Scottish Gaelic

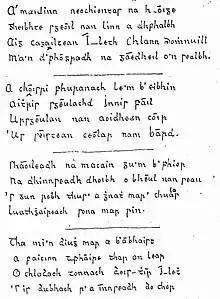
(Uilleam MacDhunléibhe, 19th century)

The Insular script was used both in Ireland and Scotland but had largely disappeared in Scotland by the 16th century. It consisted of the same 18 letters still in modern use . and generally did not contain .